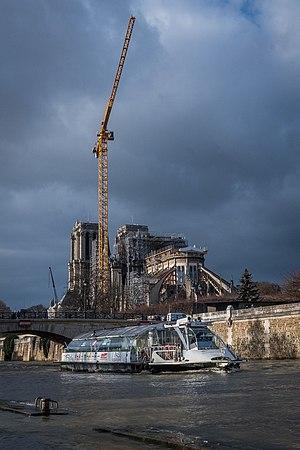
Notre-Dame de Paris Batobus et grue géante février 2020
L’incendie de Notre-Dame de Paris est un incendie majeur survenu à la cathédrale Notre-Dame de Paris, les 15 et 16 avril 2019, pendant près de 15 heures.
Batobus est un service et une marque commerciale de la compagnie de la Compagnie des Batobus.